Cardiff Metropolitan University

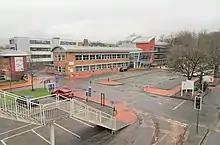
Cardiff Met's Llandaff campus

In October 2010, the new building for the Cardiff School of Management opened in Llandaff with the closure of the Colchester Avenue campus. In June 2011, the new Learning Centre on the Llandaff campus was officially opened. Merger talks with Swansea Metropolitan and Trinity St David universities were discussed.